Conan and the Death Lord of Thanza

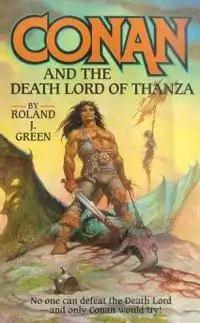
Cover of first edition.

Conan and the Death Lord of Thanza is a fantasy novel by American writer Roland Green, featuring Robert E. Howard's sword and sorcery hero Conan the Barbarian. It was first published in paperback by Tor Books in January 1997.